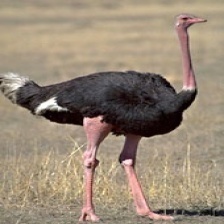
Species: OSTRICH
Scientific name: STRUTHIO CAMELUS